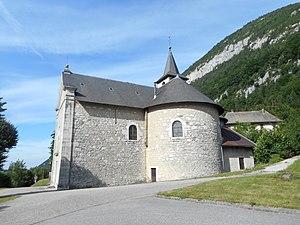
Église de Saint-Thibaud-de-Couz. Prise le 26.06.2015
Saint-Thibaud-de-Couz est une commune française située dans le département de la Savoie, en région Auvergne-Rhône-Alpes.